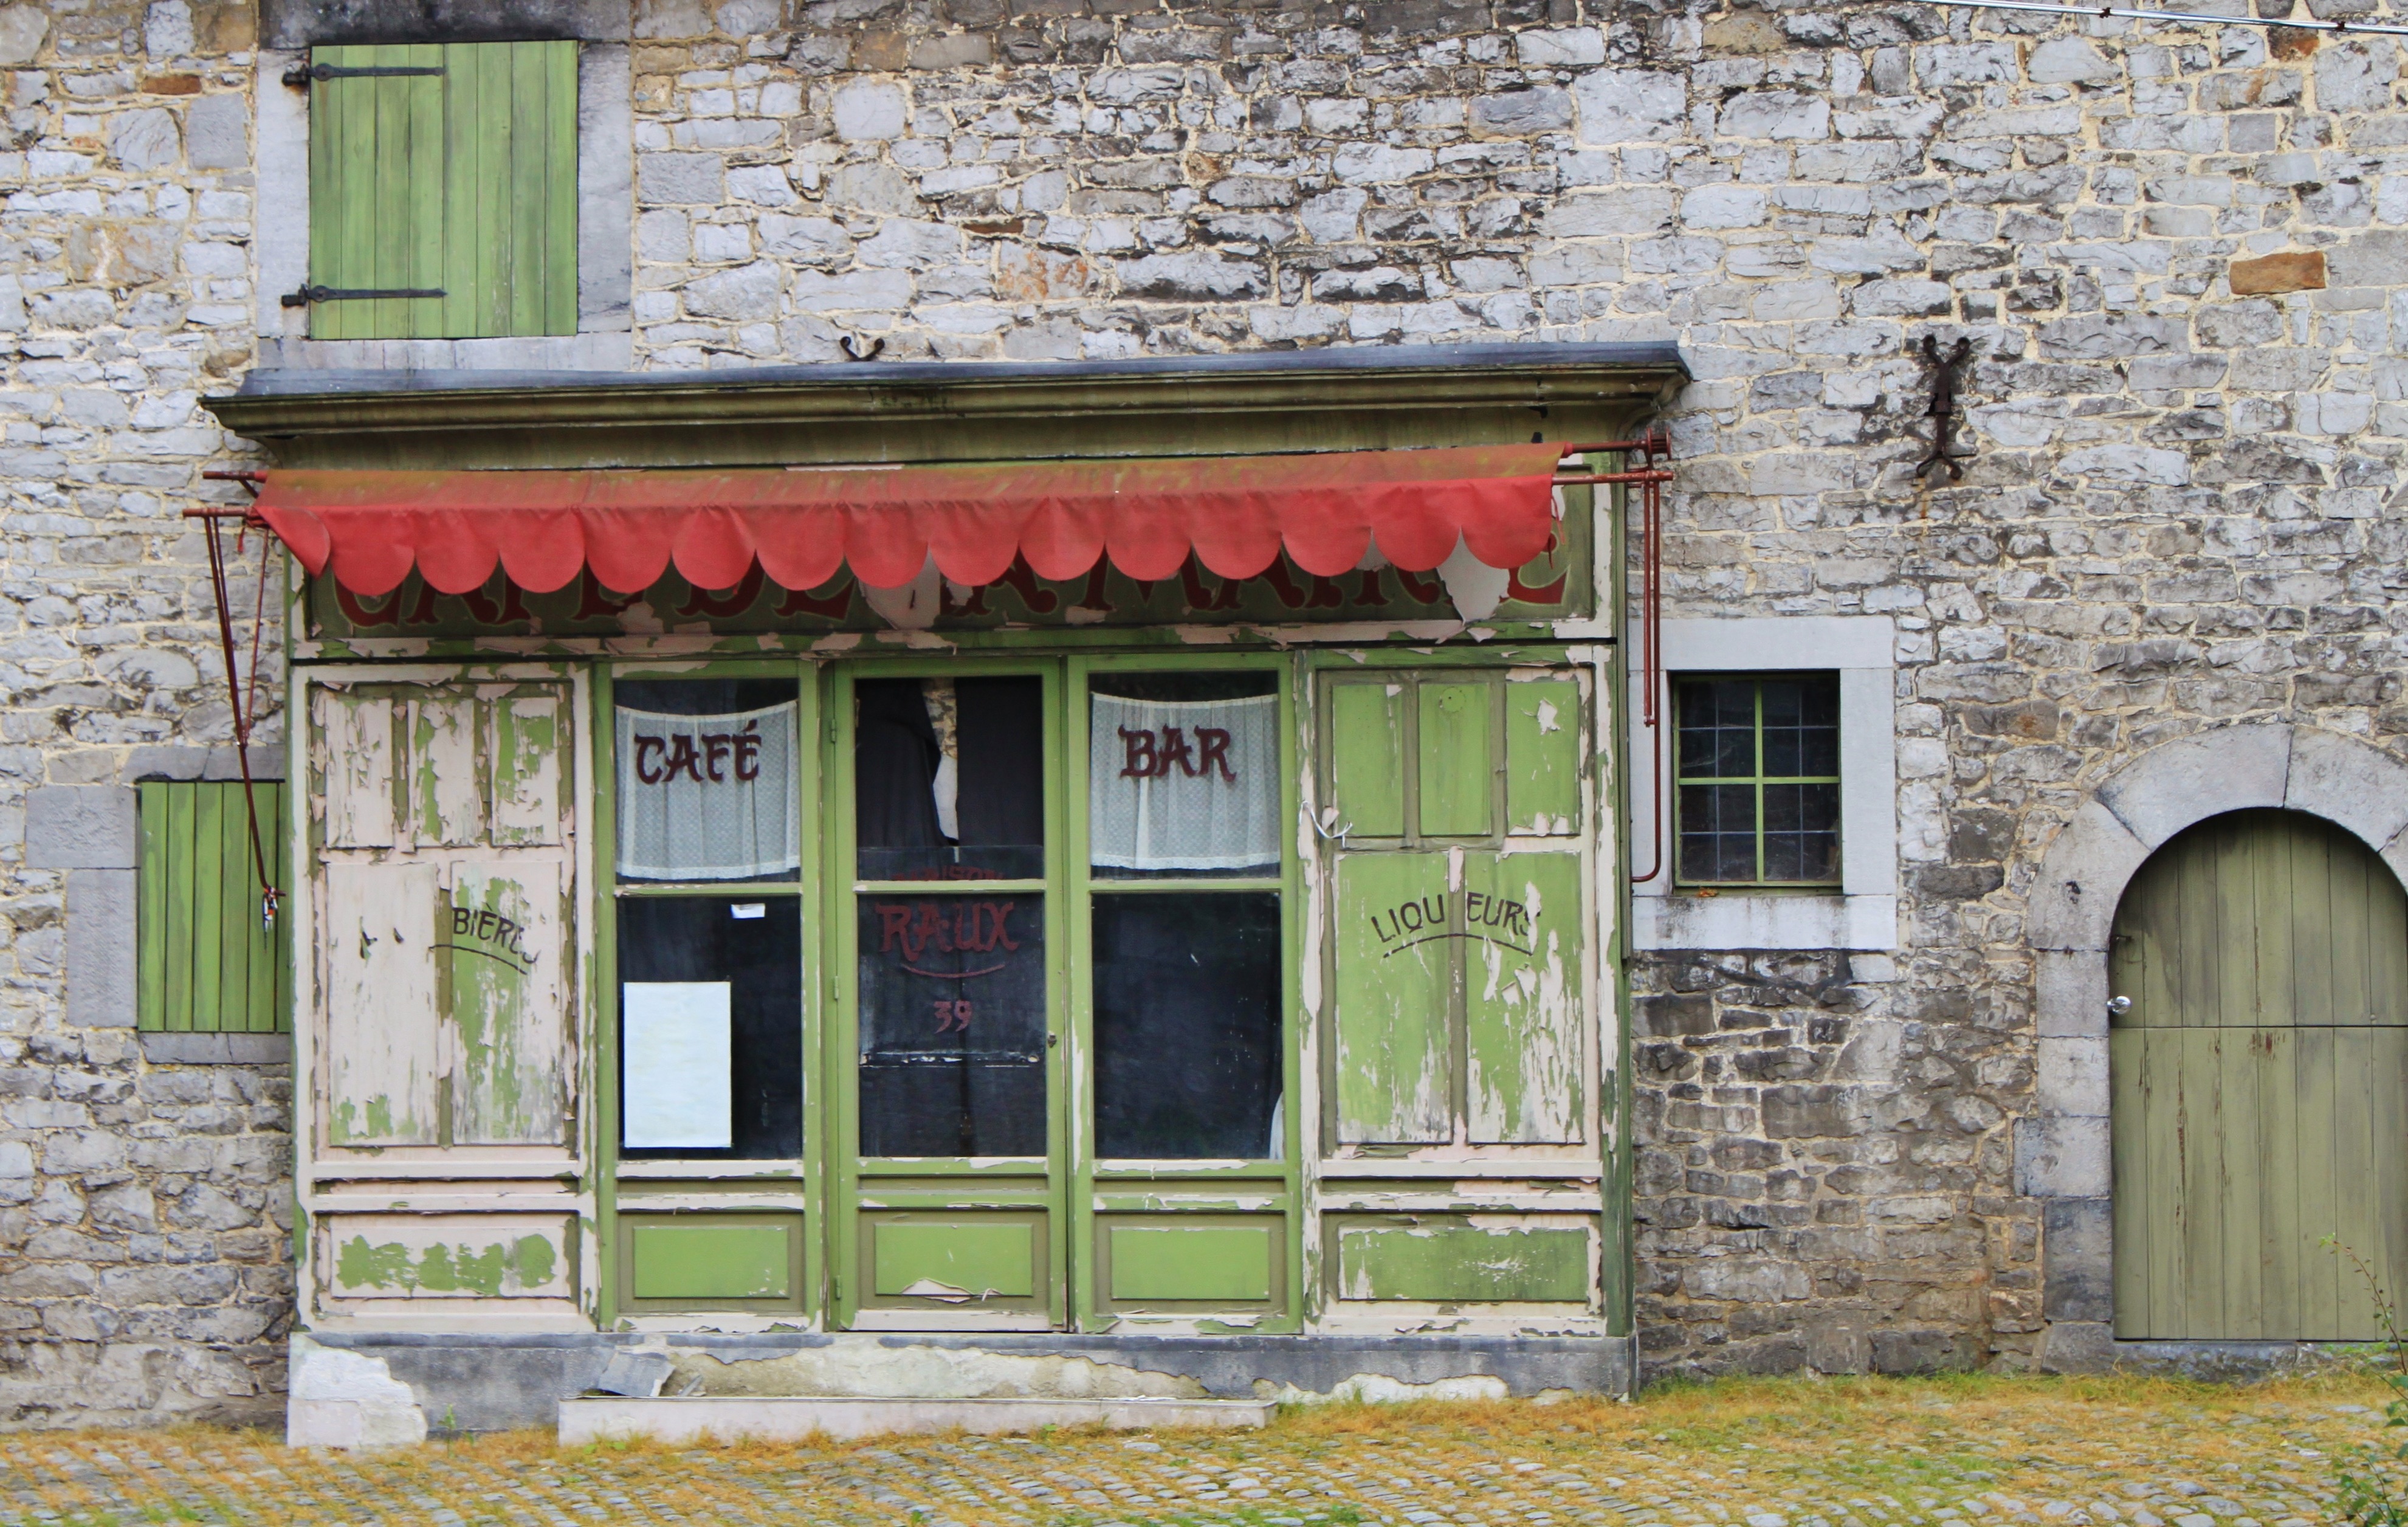
cafe, architecture, house, window, building, old, atmosphere, home, wall, stone, bar, cottage, broken, castle, facade, property, chapel, business, decay, bare, ruin, old building, door, still life, old house, stones, archway, dilapidated, monastery, blinds, estate, demolition, forget, leave, pforphoto, lapsed, ailing, old window, hauswand, run down, lonely house, ruined house, stone window